Watauga County, North Carolina

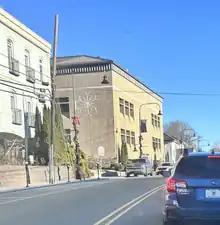
A view of the Watauga County Courthouse on King Street, downtown Boone

Watauga County is governed by an elected Board of Commissioners who provide administration policy for the appointed County Manager.